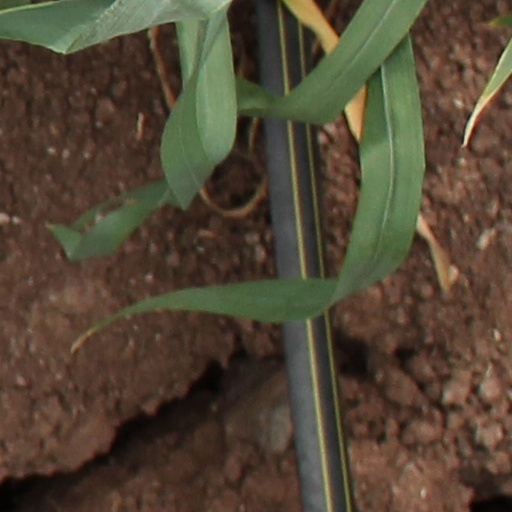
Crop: wheat